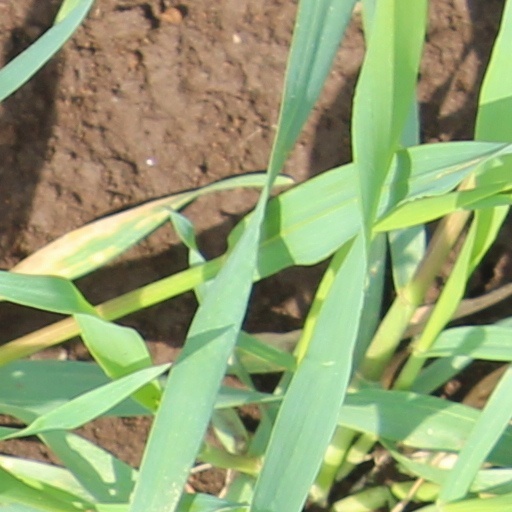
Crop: wheat